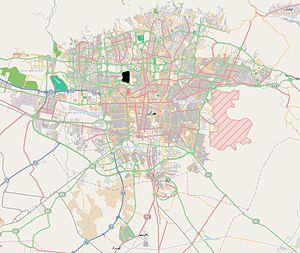
Gisha est un quartier de Téhéran. On est en train d'y construire ce qui sera la 4ᵉ tour la plus haute du monde, haute de 435 m, ainsi qu'un palais des congrès. Le Bank of Agriculture iranien y a son siège.